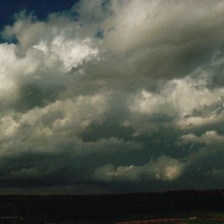
Cloud type: Stratocumulus